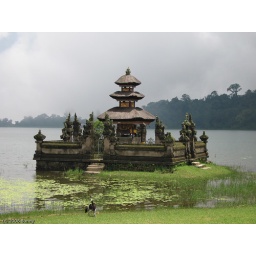
Temple in the mountain lake